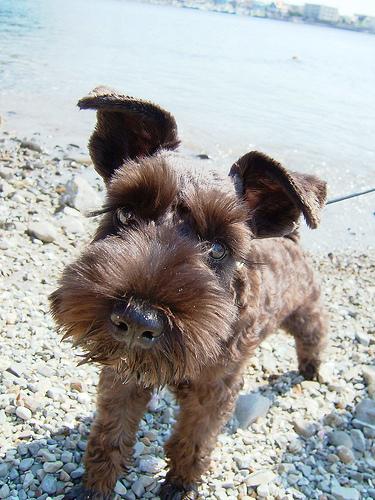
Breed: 2342-n000102-miniature_schnauzer